Emperor Uda

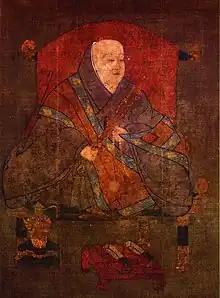

was the 59th emperor of Japan, according to the traditional order of succession.